Dogfight

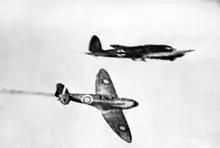
A Royal Air Force Supermarine Spitfire pursuing a Luftwaffe Heinkel He 111 during the Battle of Britain

Dogfighting was very prominent in the European theatre. While the French Air Force was a major force during World War I, it was inadequate and poorly organized, and quickly fell to the German onslaught. As the first battles between the Germans and the British began, the power of the German's anti-aircraft artillery became readily apparent, with 88 millimeter shells capable of firing in the air. General Wolfram von Richthofen noted that these guns were equally destructive when used for ground fire. Adolph Malan compiled a list of aerial combat rules that were widely taught to RAF pilots. The Bf 109 and the Spitfire were some of the most common fighters used in the European theater.